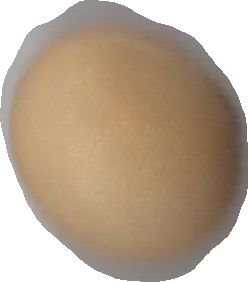
Variety: Grobogan